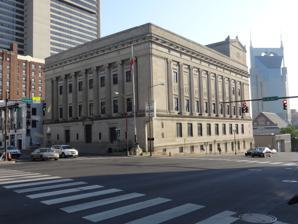
Building: Grand Lodge Building (Tennessee)
Country: United States of America
Year built: 1926
Building in Nashville, Tennessee, U.S.A. Grand Lodge of Tennessee The building in 2015 General information Architectural style Neoclassical Location Nashville, Tennessee Address 110 7th Avenue North Coordinates 36°09′35″N 86°46′51″W / 36.1598°N 86.7807°W / 36.1598; -86.7807 Construction started 1922 Completed 1925 Owner Grand Lodge of Tennessee Height 29.87m Technical details Floor count 5 Design and construction Architecture firm Asmus & Clark The Grand Lodge Building is a historic building at the intersection of Broadway and 7th Avenue in Nashville, Tennessee , U.S. It houses the Grand Lodge of Tennessee of Free and Accepted Masons . In addition to offices, meeting spaces, and a dining hall, the building also contains a Masonic library, museum, a large theatrical auditorium and stage, and a collection of portraits of all the Past Grand Masters of Tennessee. History Previous Grand Lodge Buildings The first Masonic building in Tennessee was Masonic Hall, completed in Nashville in 1825 and situated on Church Street. The cornerstone was laid June 24, 1818, and it was first occupied in 1823. Masonic Hall was a two-story brick building with a large hall on the first floor, and smaller apartments on the second floor for use by lodges and the Holy Royal Arch Chapter. The Tennessee General Assembly met in Masonic Hall from 1824 until 1853 when it moved into the Tennessee State Capitol . Masonic Hall burned in 1856. The temple was rebuilt as a five-story building, but the construction met considerable delays, particularly during the Civil War. In 1909, the Grand Lodge and the Grand Chapter purchased property at 306 Seventh Avenue North in Nashville for building a new temple. Freemasons' Hall was completed and dedicated on March 8, 1911. Current Building At the 1920 Annual Communication of the Grand Lodge, it was reported that the state was intending to use the site of Freemasons' Hall for its planned War Memorial Building . As a result, the Grand Lodge would need to either sell the building or it would likely be condemned. The building was sold in 1921 for $84,000, retaining occupancy of the building rent-free until March 1, 1922. At that time, the Nashville Scottish Rite bodies had been purchasing land to build their own building. The Scottish Rite bodies purchased seven lots on the corner of Seventh Avenue and Broadway, and began construction in 1923. The Grand Lodge and Grand Chapter used the proceeds of the sale of Freemasons' Hall to invest in Scottish Rite Temple bonds . The Grand Lodge and Grand Chapter both rented office space from the Scottish Rite. The twelve-story building was completed in 1925 with the name "Scottish Rite Temple." In 1929, the Grand Lodge began investigating the possibility of ownership or joint ownership of the building as the Scottish Rite began to face financial difficulties amid the Great Depression . In 1935, the Scottish Rite underwent foreclosure on the building, and the building was purchased by the Grand Lodge through the Chancery Court on May 20, 1937, for $150,000. Since then, the Scottish Rite has rented space from the Grand Lodge. Architectural significance The building was designed in Neoclassical style by Nashville architects Asmus and Clark . The structure is basically a cube, faced with engaged Ionic columns, pilaster and cornice, set above a massive base. The roof structure is in the form of a Greek temple, demonstrating the ability of Beaux-arts architects of the period to employ classicism in innovative ways. Asmus also designed the Home for Aged Masons , built in 1913. References